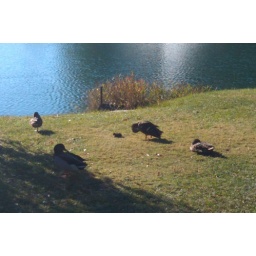
Here we see the lake in which the ducks swim in.